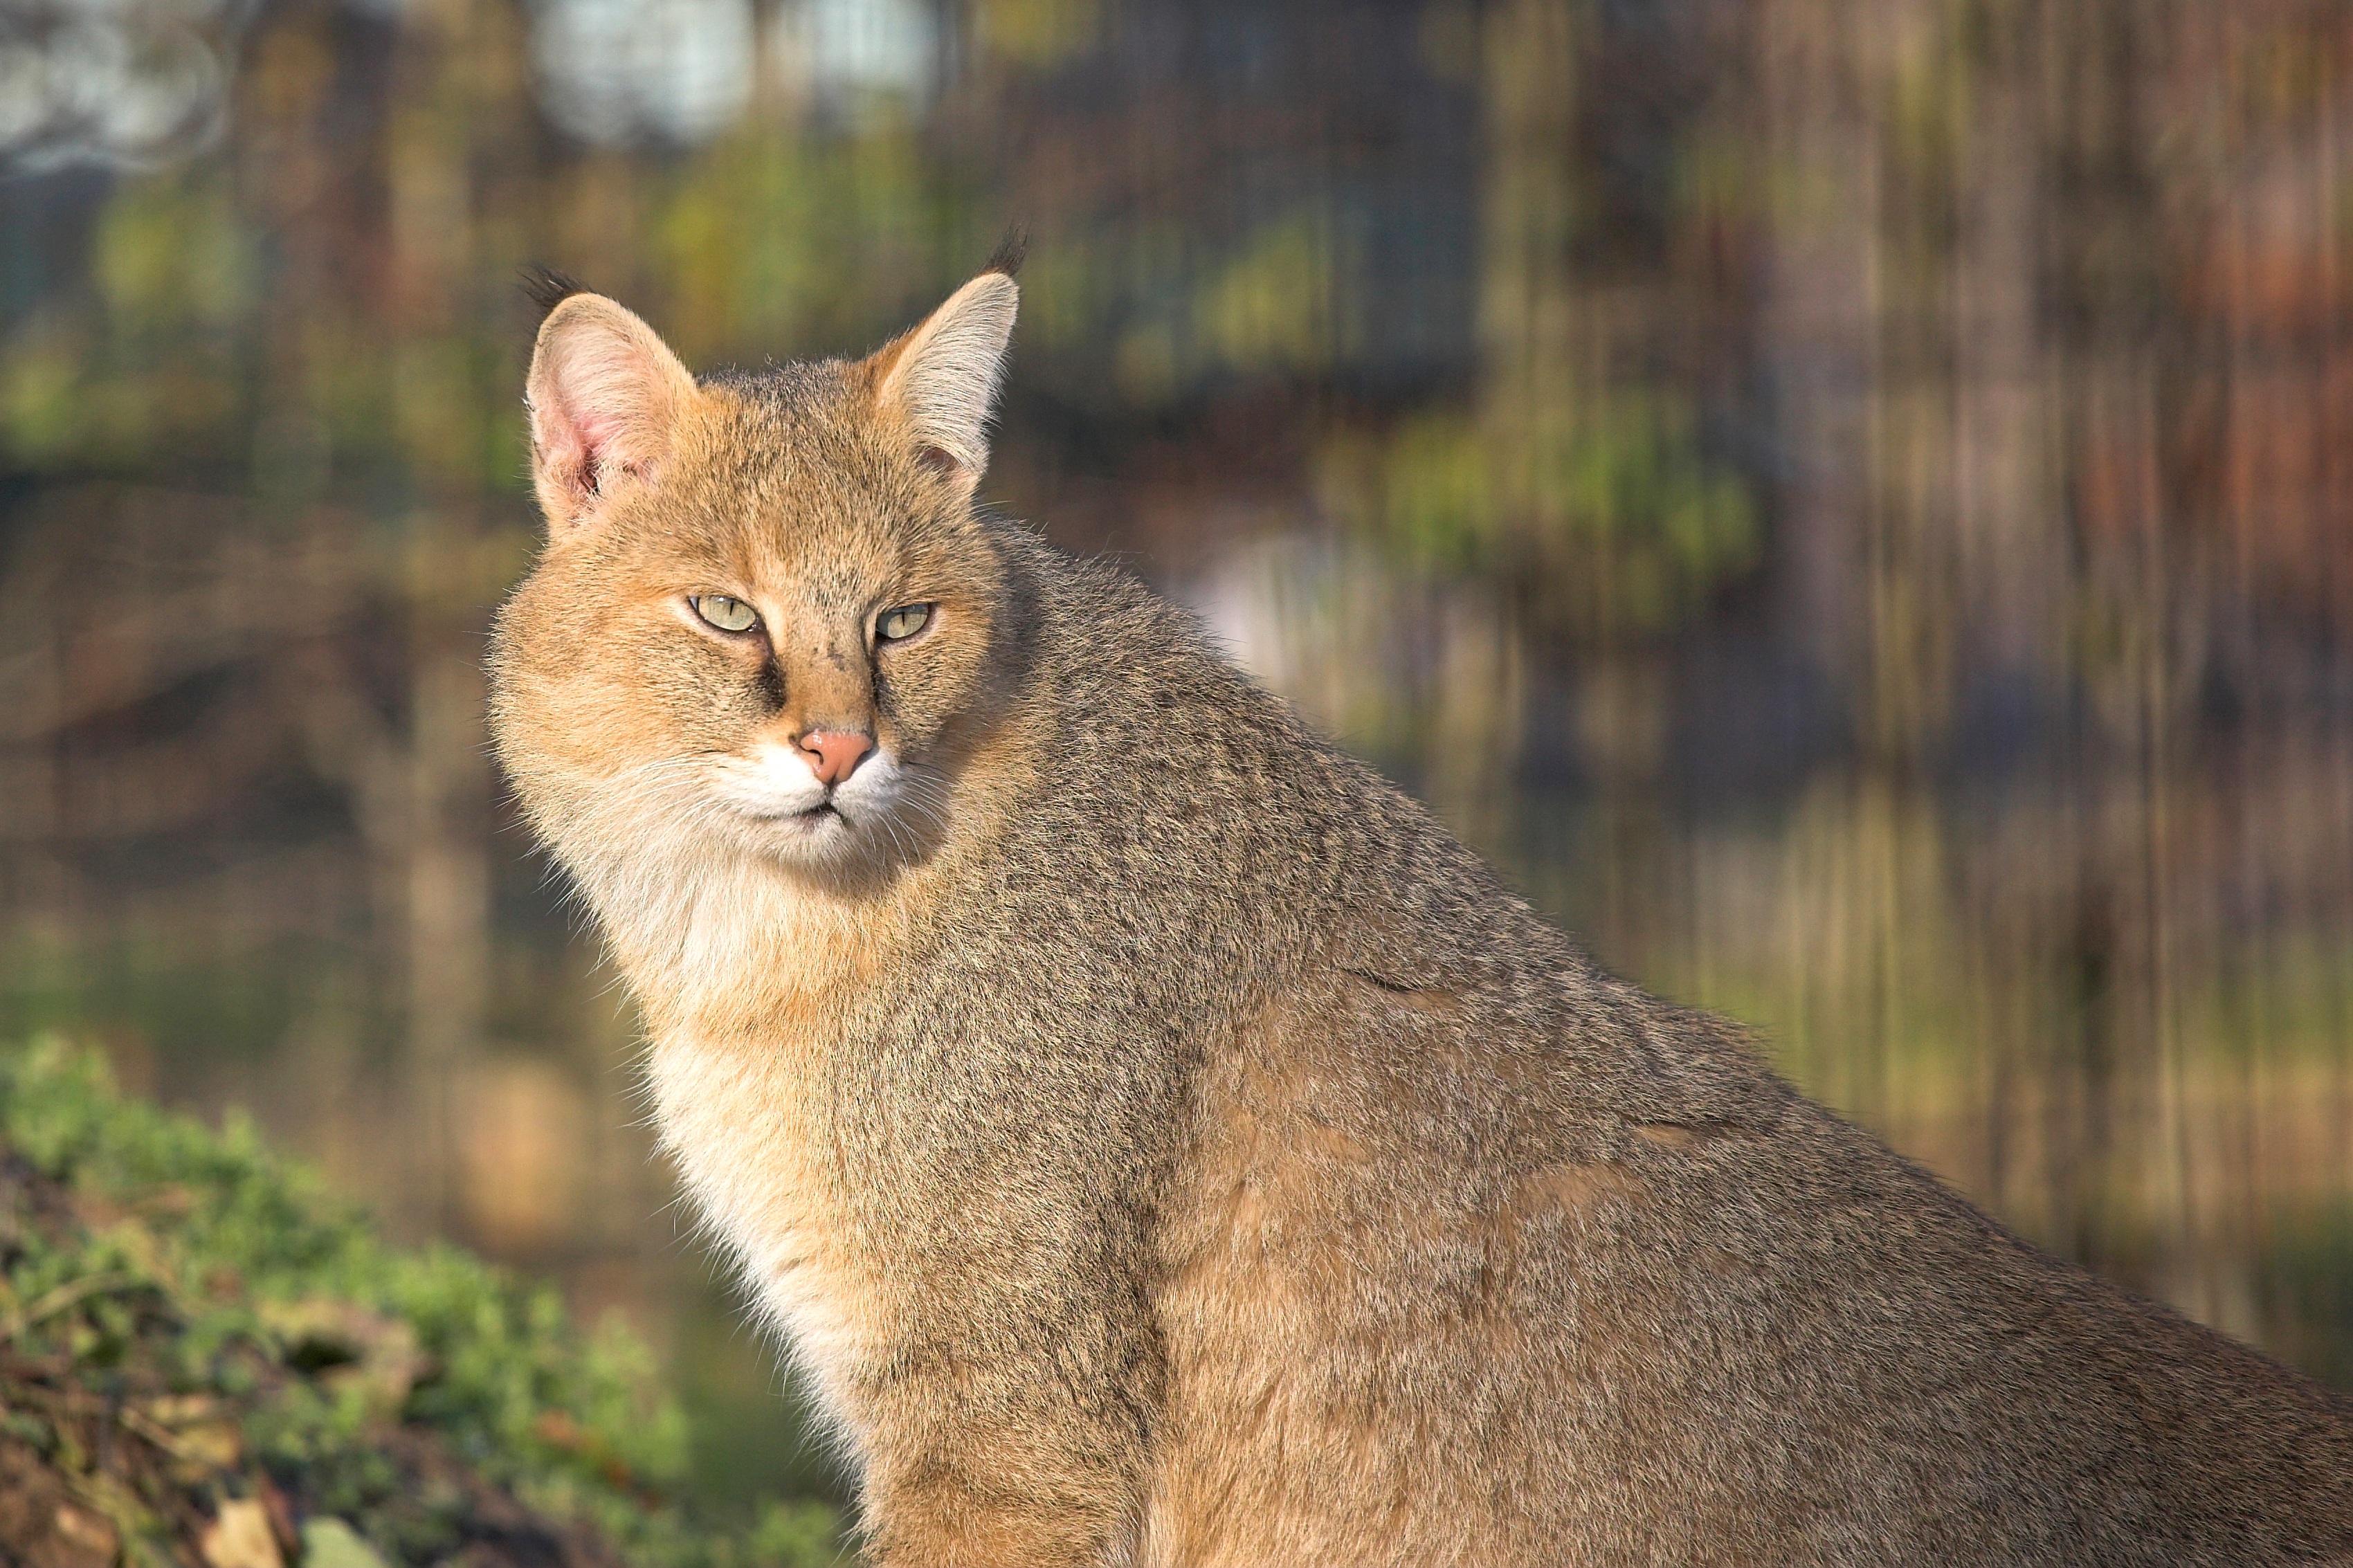
wildlife, cat, feline, mammal, fauna, whiskers, animals, vertebrate, lynx, puma, wild cat, jungle cat, small to medium sized cats, cat like mammal, kit fox